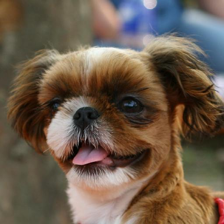
Label: animals